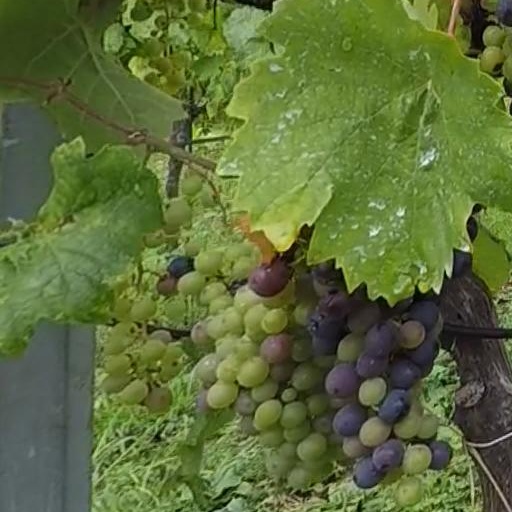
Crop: grape